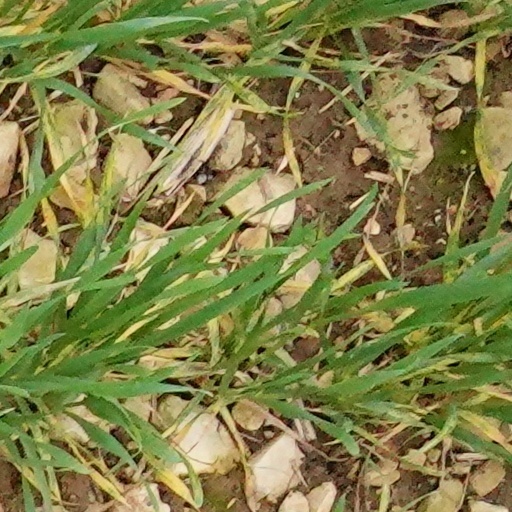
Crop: wheat